Little Turtle

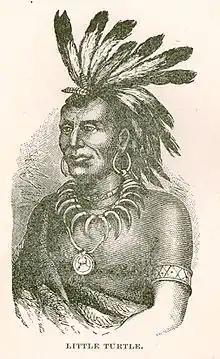
Little Turtle, from U.S. Army Military History Institute

Little Turtle was selected as the war chief of the "Atchatchakangouen" division of the Myaamiaki (Miami people) through his demonstration of military prowess in battle. Although he was the war chief of the leading division of the tribe, Little Turtle was never the head chief of the Miami, which was a hereditary position.